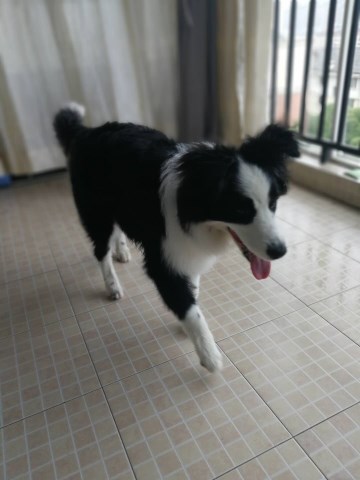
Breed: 2594-n000109-Border_collie